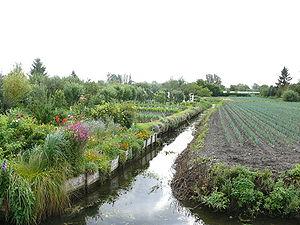
L’agriculture de la France métropolitaine bénéficie d'une surface agricole utile importante et d'une situation géographique et climatique favorable, à cheval sur le 45ᵉ parallèle. Conjointement à l'aide apportée par la politique agricole commune, ces facteurs expliquent que la France soit devenue le premier pays agricole de l'Union européenne avec 18 % du produit agricole et agro-alimentaire européen. Par ailleurs, la France était, en 2011, le troisième pays exportateur mondial de produits agroalimentaires ex aequo avec le Brésil.
Un légume est la plante ou une partie comestible d'une espèce potagère. Cette définition, reprise par la plupart des dictionnaires de langue française, doit être étendue aux champignons comestibles, dont certains sont cultivés et à certaines algues, dont la consommation est la plus développée en Extrême-Orient. Cette partie peut être une racine, un tubercule, un bulbe, une jeune pousse, une pseudo-tige, un pétiole, un ensemble de feuilles, une fleur, un fruit, ou une graine …
Rivery est une commune française située dans le département de la Somme en région Hauts-de-France.
Un jardin potager, ou plus simplement potager, est un jardin ou une partie de jardin où se pratique la culture vivrière de plantes potagères destinées à la consommation familiale, soit principalement des légumes, des fruits non cultivables en verger et des plantes aromatiques. Il a donc essentiellement une fonction utilitaire, mais en même temps ce type de jardinage peut être un passe-temps ou/et une passion et être bénéfique pour la santé physique ou mentale. Enfin il peut également avoir une fonction ornementale et contribuer au maintien de la biodiversité animale et végétale.
Les hortillonnages d'Amiens sont un espace de 300 hectares d'anciens marais situés à l'est de la ville d'Amiens et sur les territoires des communes de Rivery, Camon et Longueau, aménagés pour créer des champs utilisables pour la culture maraîchère.